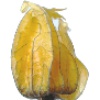
Label: Physalis with Husk 1